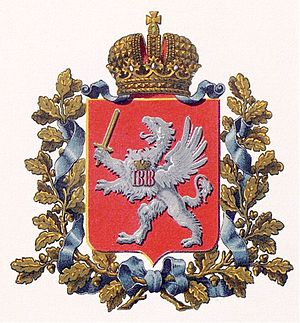
Livland guvernement
Livland guvernements provinsvåben
Livland guvernement var et af de tre baltiske guvernementer, der indgik i det Russiske Kejserrige, og hvis territorium i dag er delt mellem Estland og Letland.